Phil Walsh (Australian footballer)

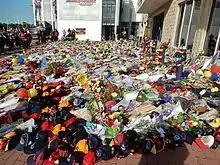
Fans leave tributes to Walsh at the Adelaide Football Club's headquarters.

On 3 July 2015, Walsh was found dead in his Somerton Park home. Police were called to the house just after 2:00am, and found Walsh with multiple stab wounds. Paramedics arrived and tried to revive him, but a doctor confirmed him dead at the scene. Walsh's wife Meredith was taken to a nearby hospital for cuts to her leg. Their 26-year-old son Cy, who lived at the same home, was found by police a short time later at First Ave, Glenelg East, taken into custody and charged with murder. The Crows' next scheduled match, against Geelong, on 5 July 2015, was cancelled with both teams awarded two premiership points, making it the only game cancelled outright in the league's history.